Kevin Anderson (tennis)

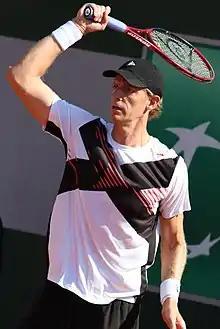
Anderson at the 2021 French Open

Kevin Michael Anderson (born 18 May 1986) is a South African former professional tennis player. He achieved his career-high Association of Tennis Professionals (ATP) ranking of world No. 5 on 16 July 2018. He was the first South African to be ranked in the top 5 since Kevin Curren was No. 5 on 23 September 1985.